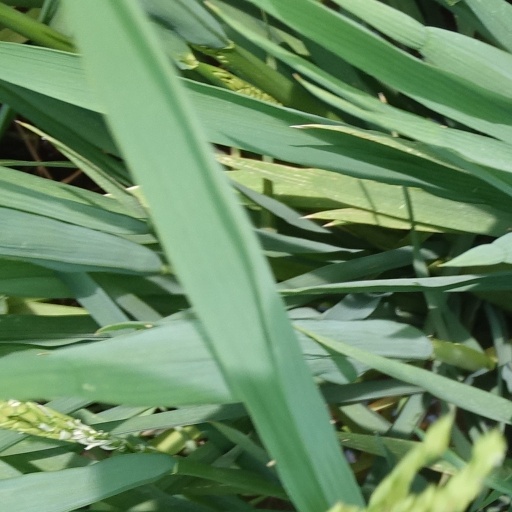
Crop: rice